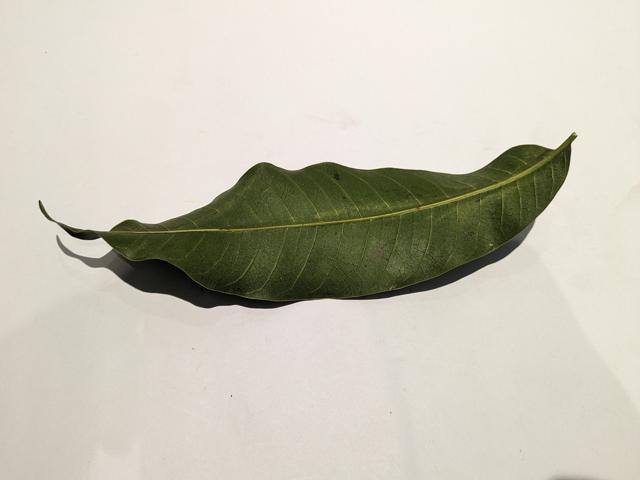
Mango leaf variety: Himsagar